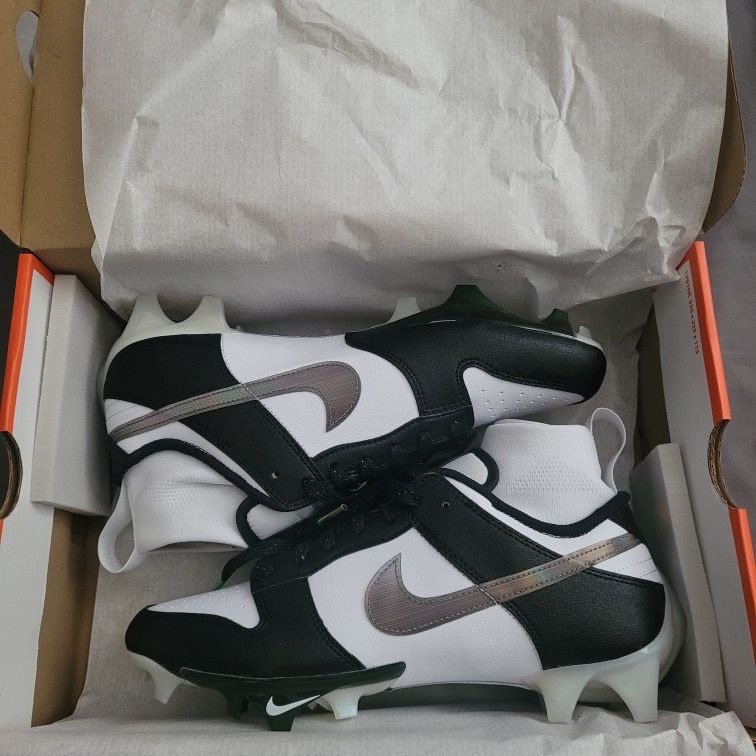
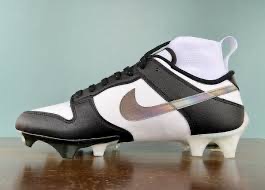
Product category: misc
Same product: yes